Queen's Laundry Bath House

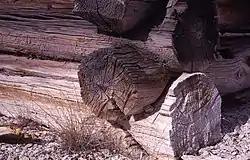
Silicified logs at the Queen's Laundry Bath House, 1969

In his 1881 annual report, Superintendent Norris proposed the construction of the bath house for public use. After the structure was partly built, Superintendent Patrick H. Conger took over management and declined to pursue its completion. The park proposed removing it entirely in 1964, but opted to retain it as the only example of a park structure from Yellowstone's early period of civilian management.